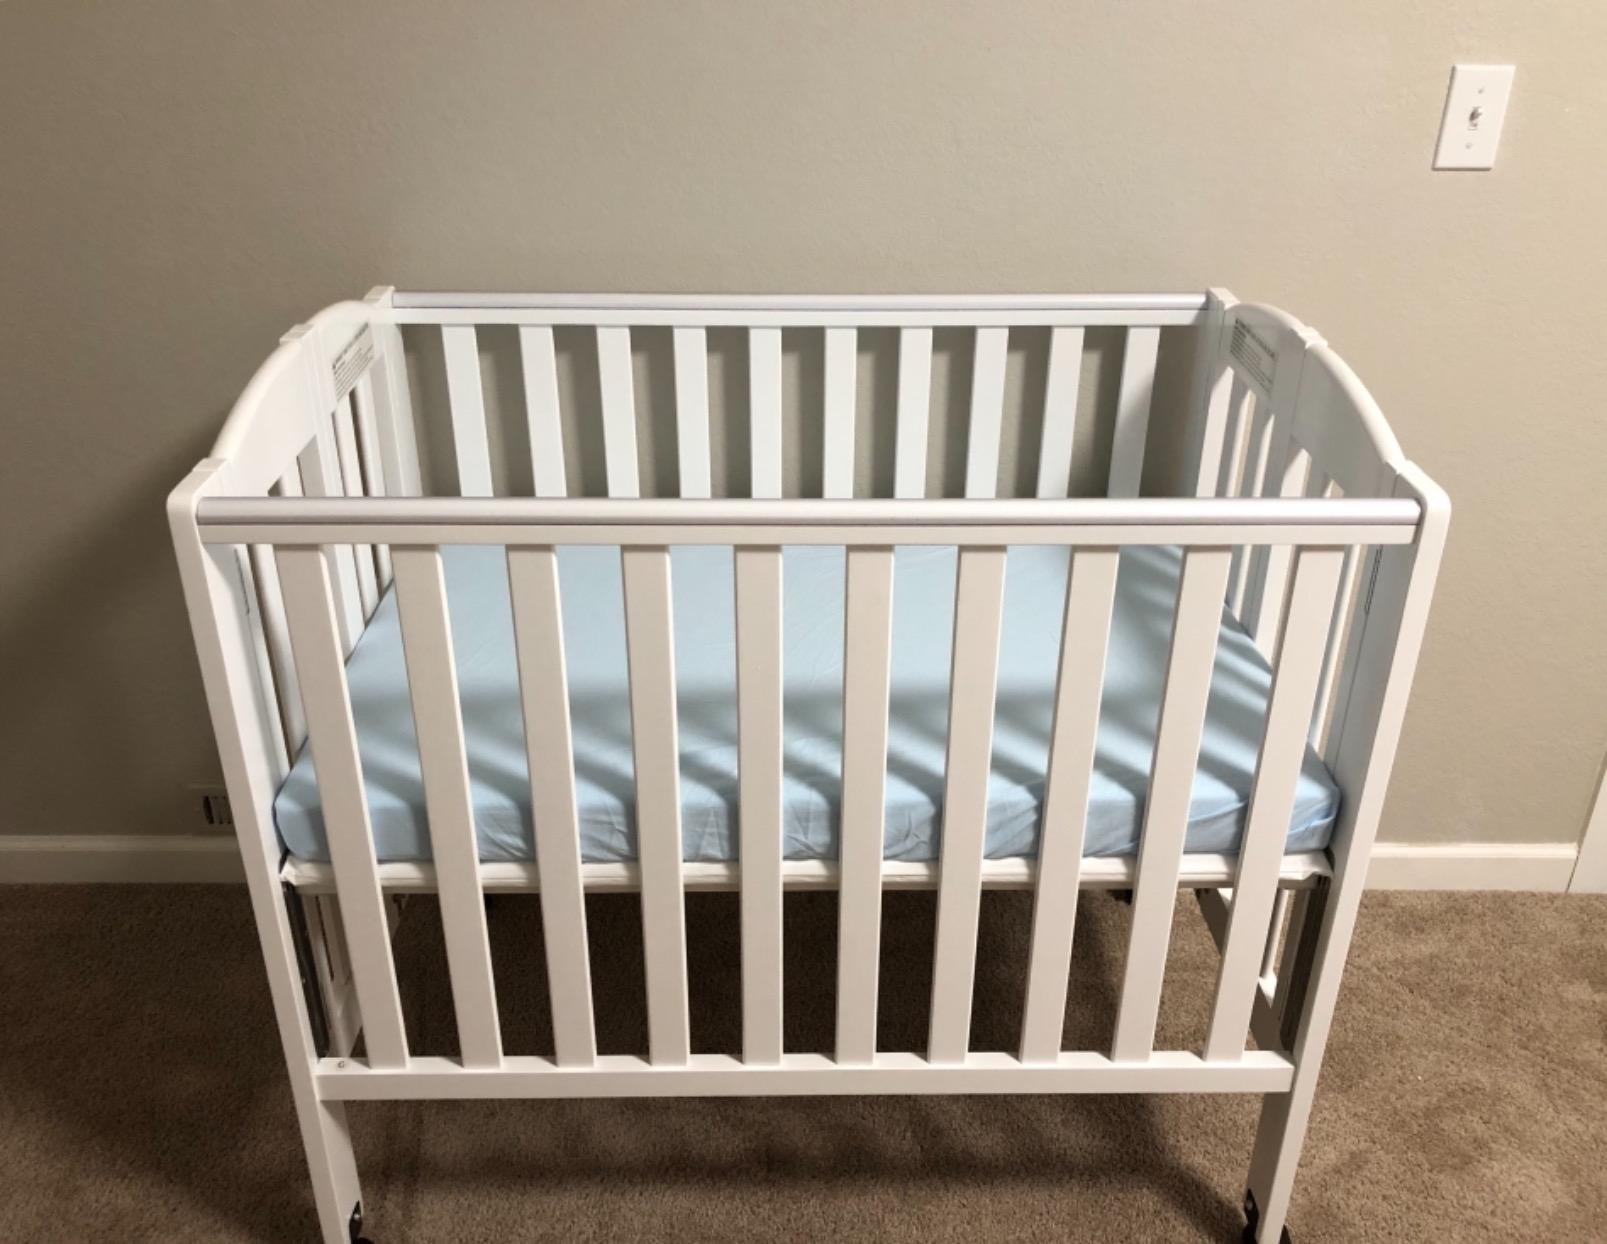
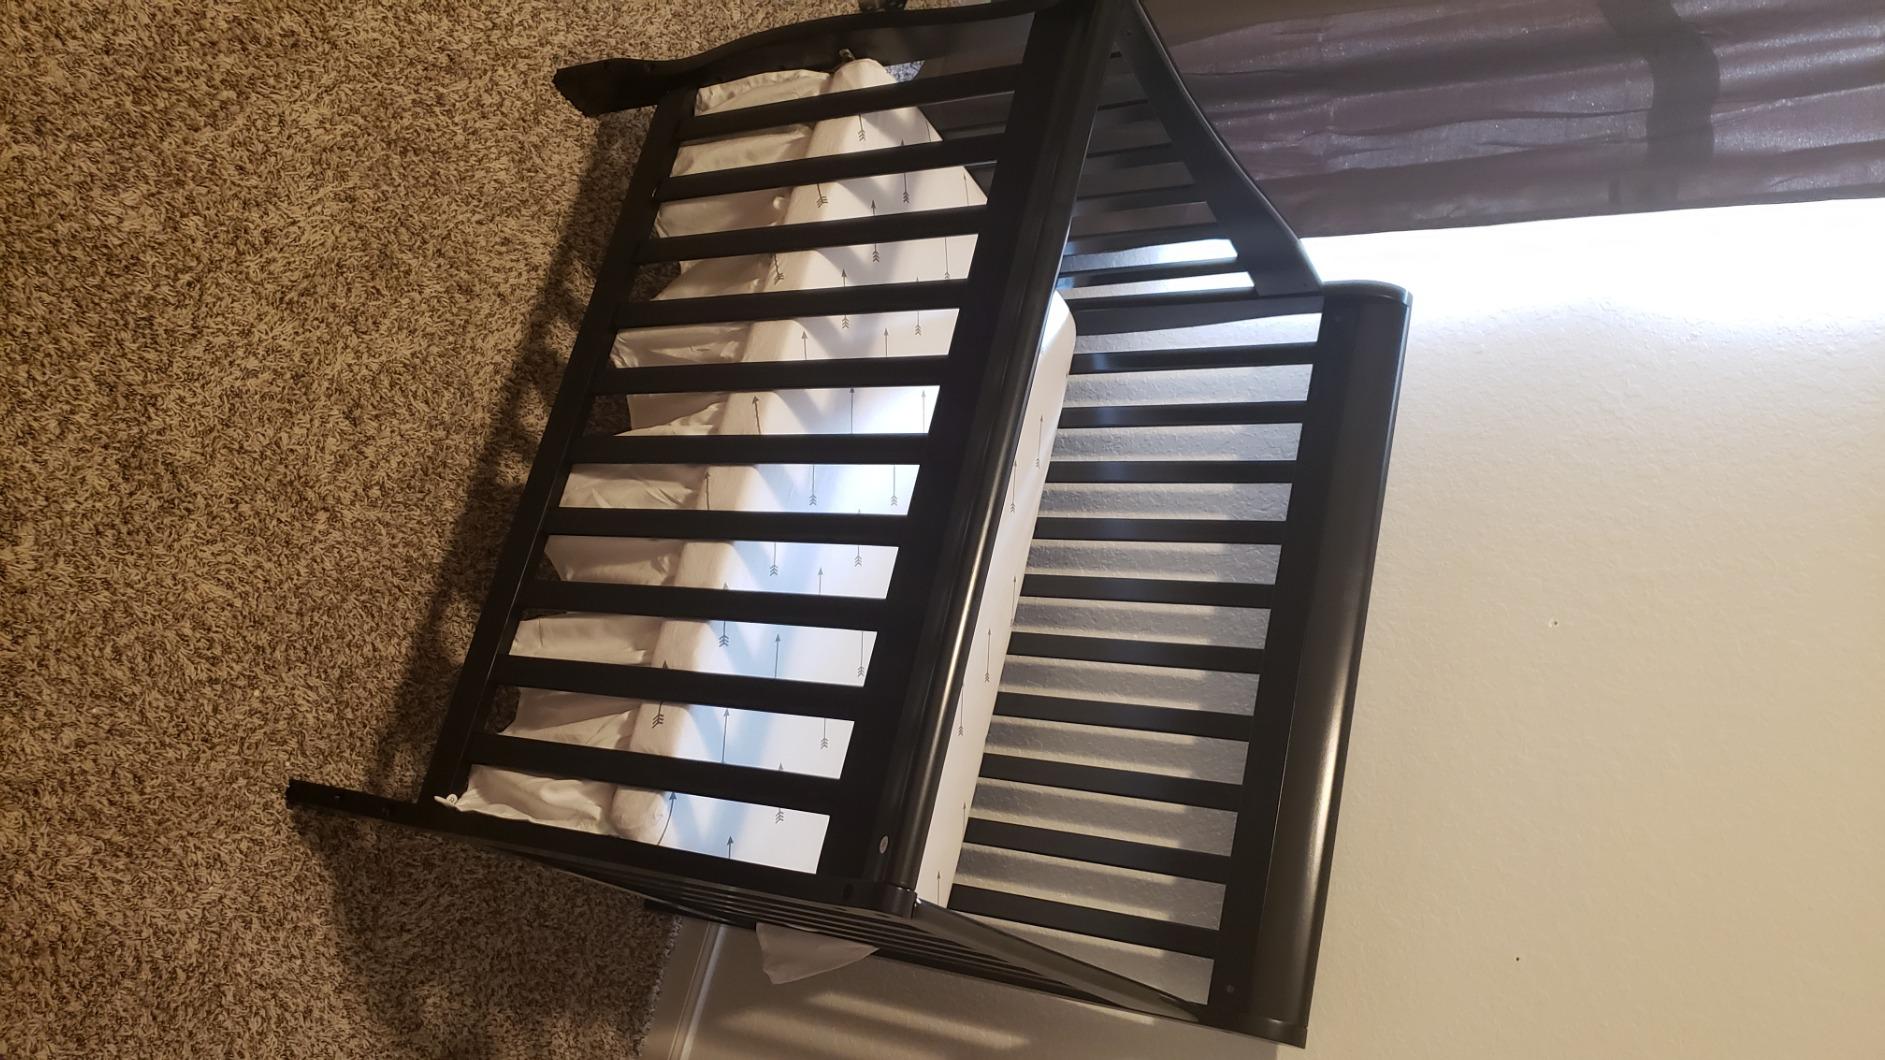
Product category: products_crib
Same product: no